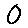
Label: 0